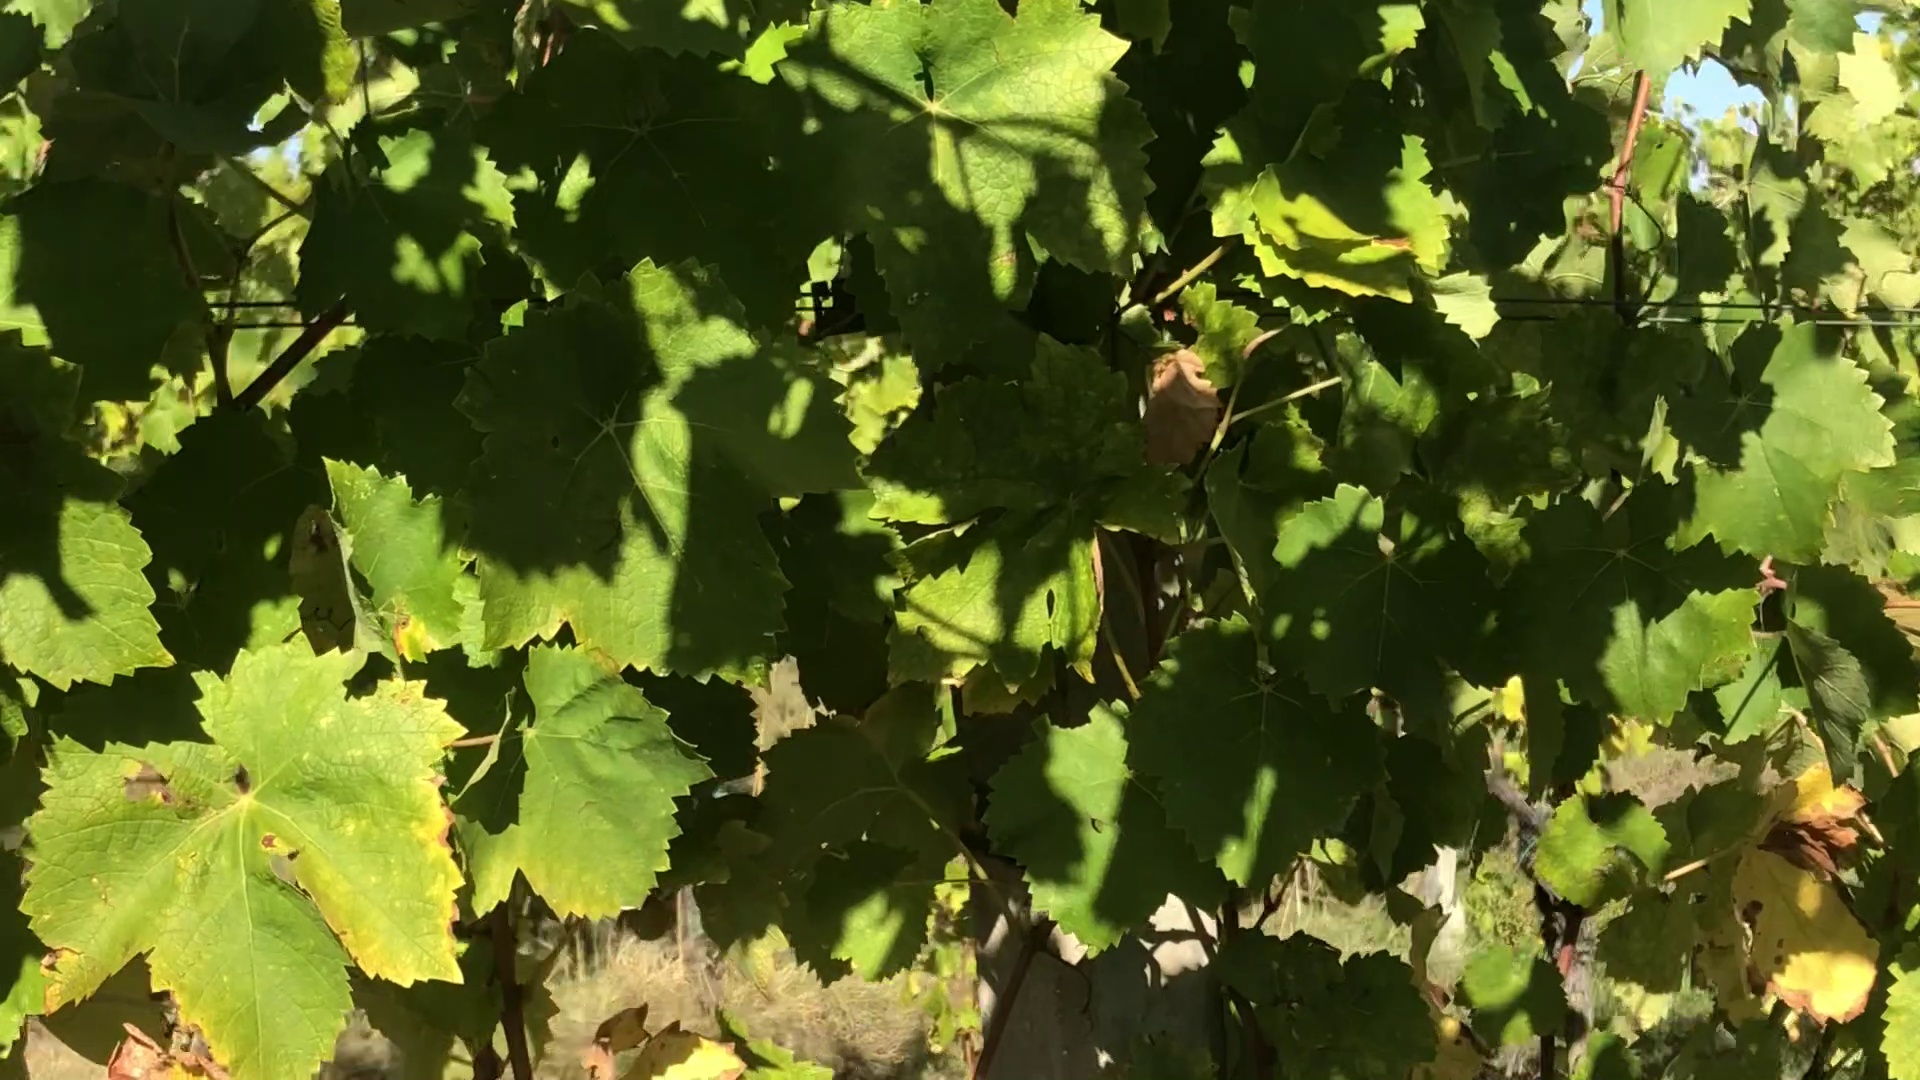
Label: healthy